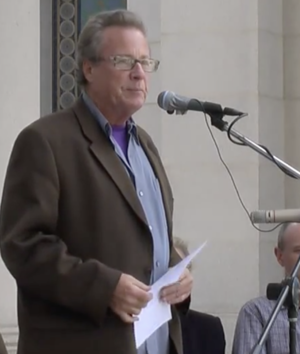
John Heard, de son vrai nom John Matthew Heard, est un acteur américain né le 7 mars 1946 à Washington et mort le 21 juillet 2017 à Palo Alto.